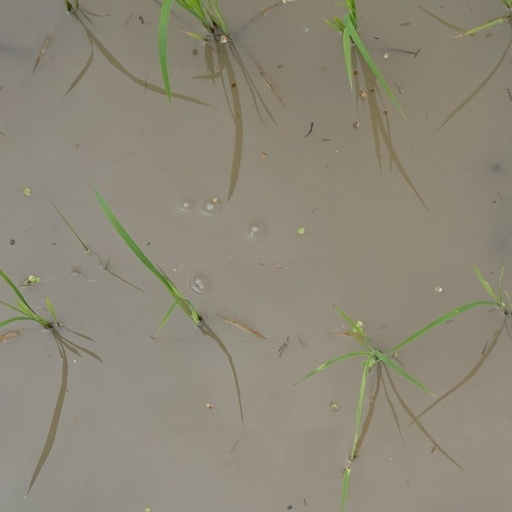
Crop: rice